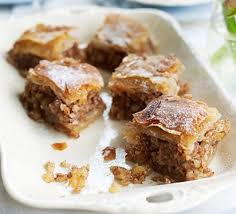
Yemek: baklava